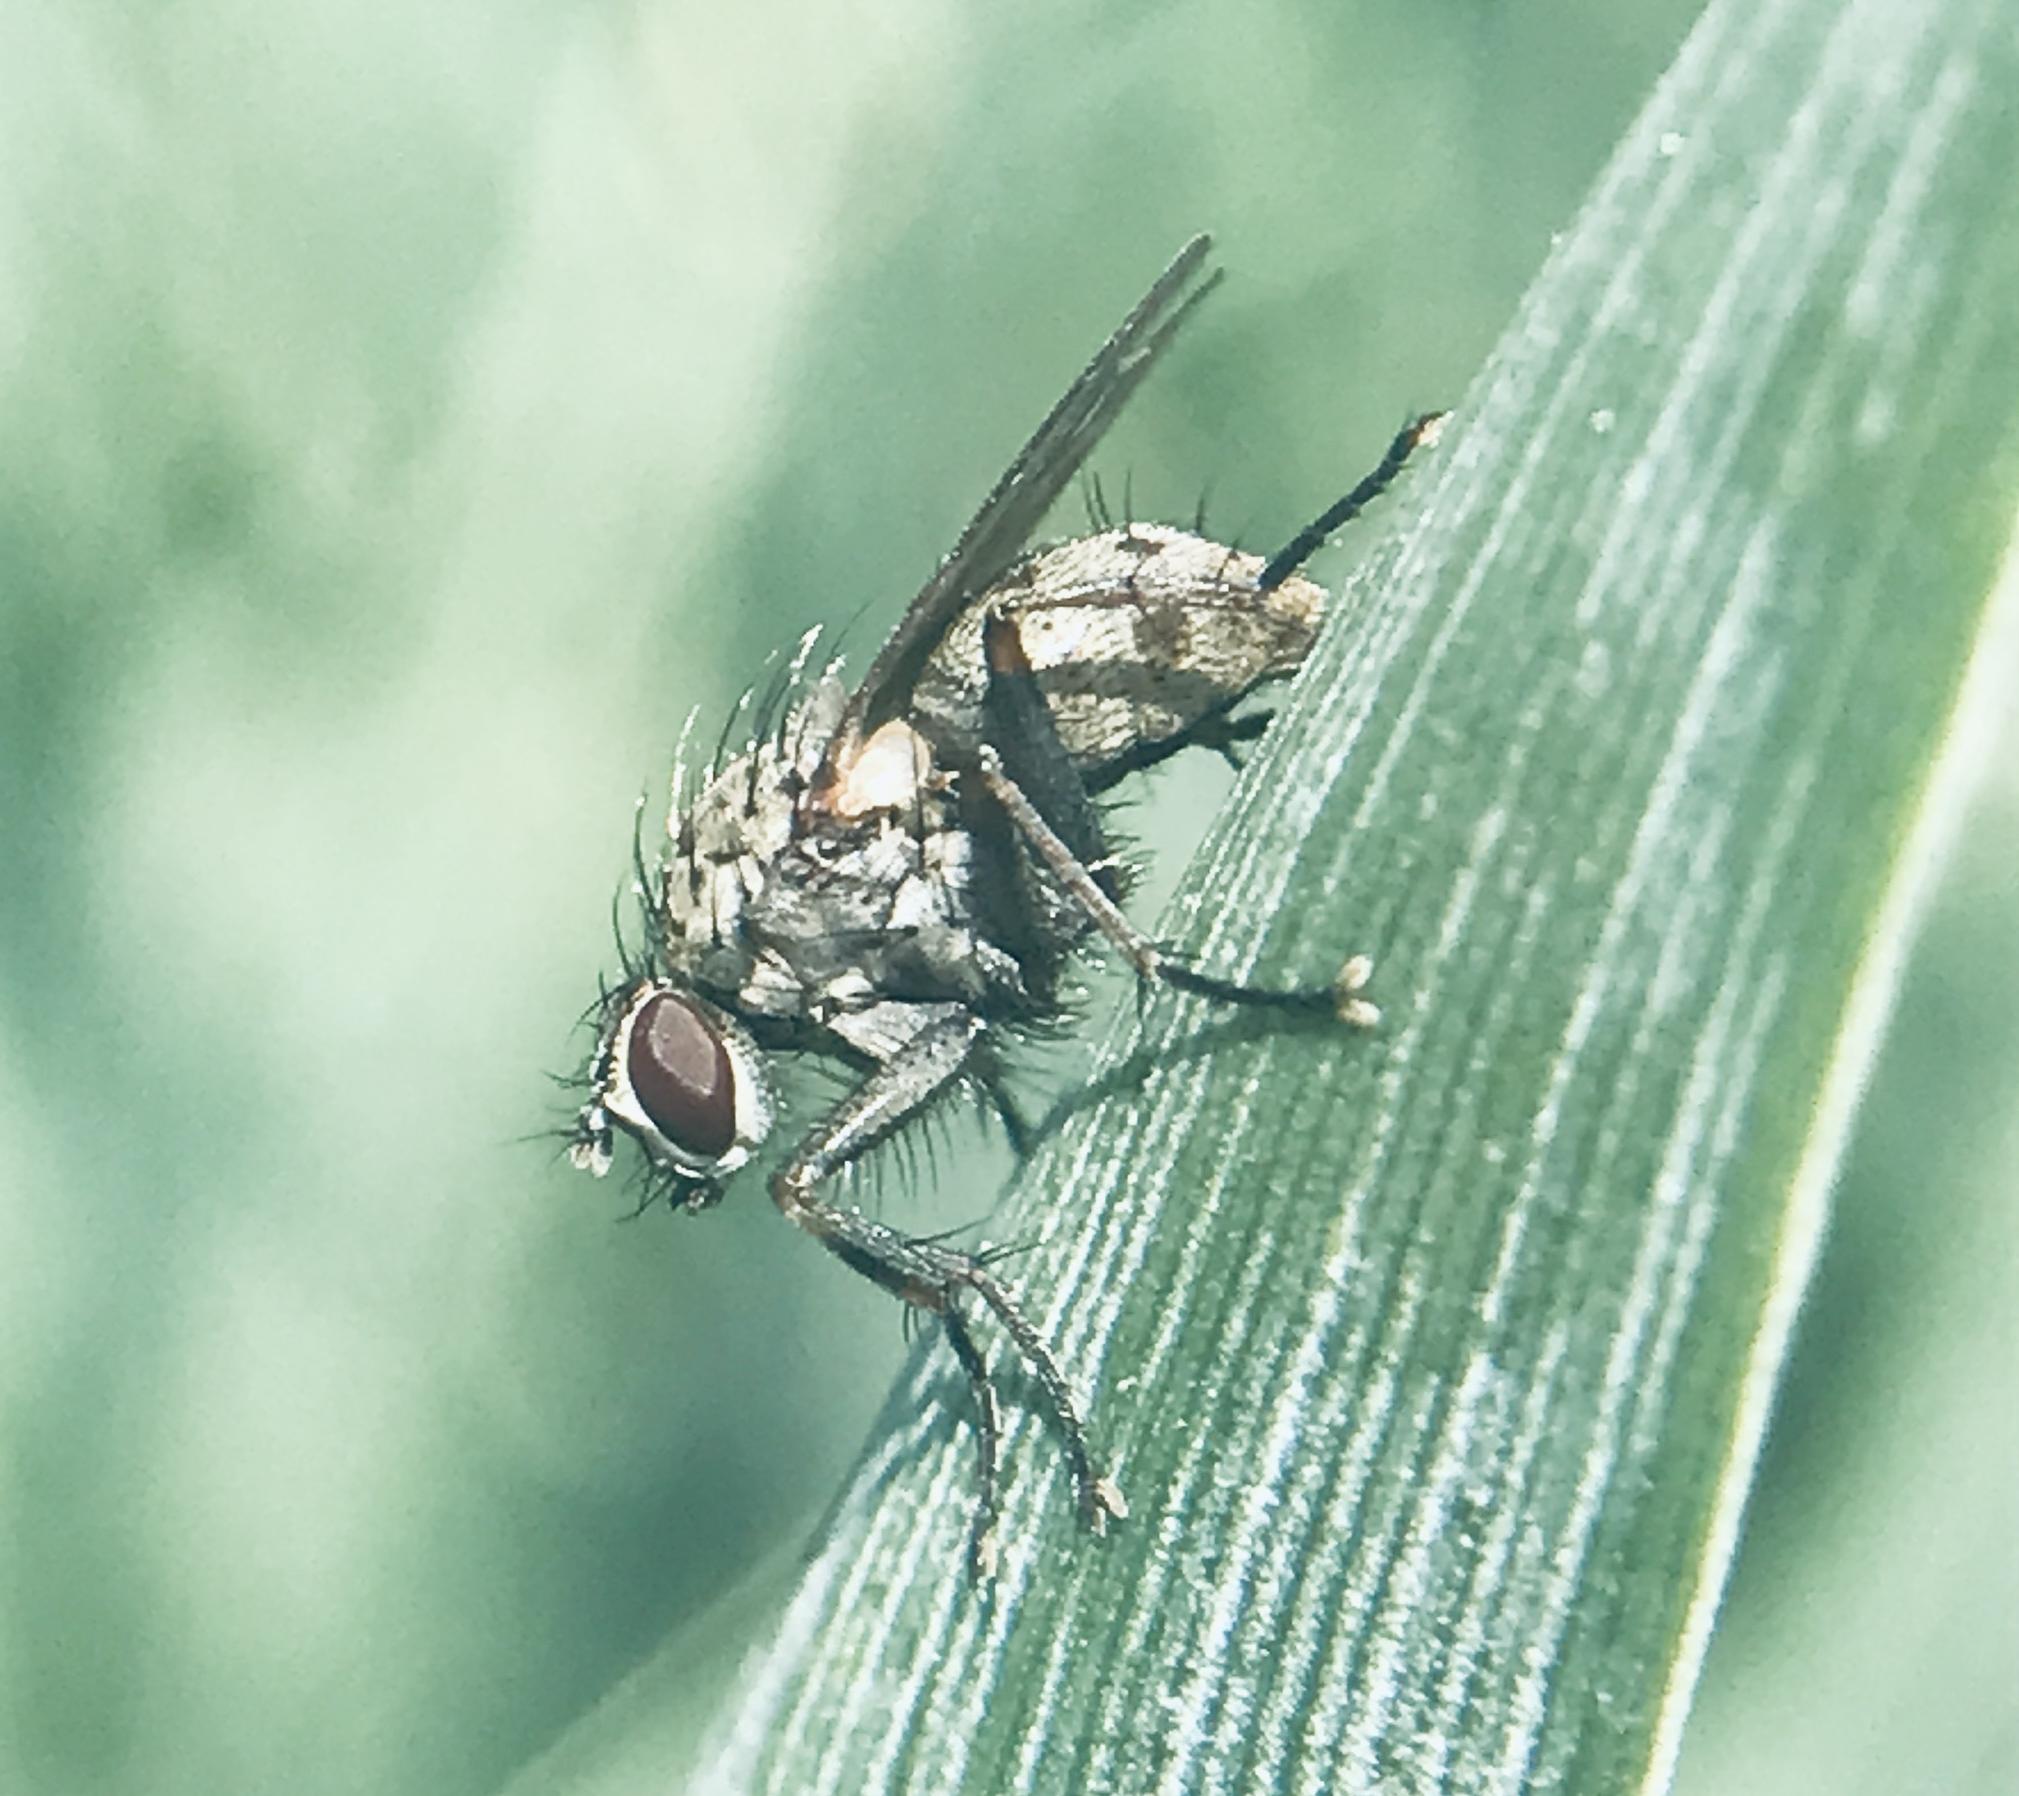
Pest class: predators